Titewhai Harawira

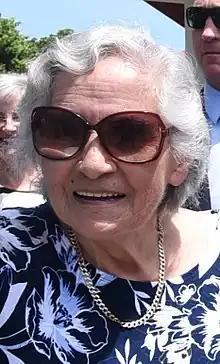
Harawira in 2017

Titewhai Te Hoia Hinewhare Harawira (1932 – 25 January 2023) was a New Zealand Māori activist. Born in Whakapara and descended from Ngāpuhi chiefs, Harawira was an outspoken political commentator and a civil rights campaigner beginning with her involvement with activist group Ngā Tamatoa in the 1970s. She became a nationally recognised figure due in part to her role escorting New Zealand prime ministers onto the marae (meeting place) during annual Waitangi Day celebrations.